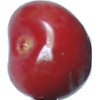
Label: Cherry 2